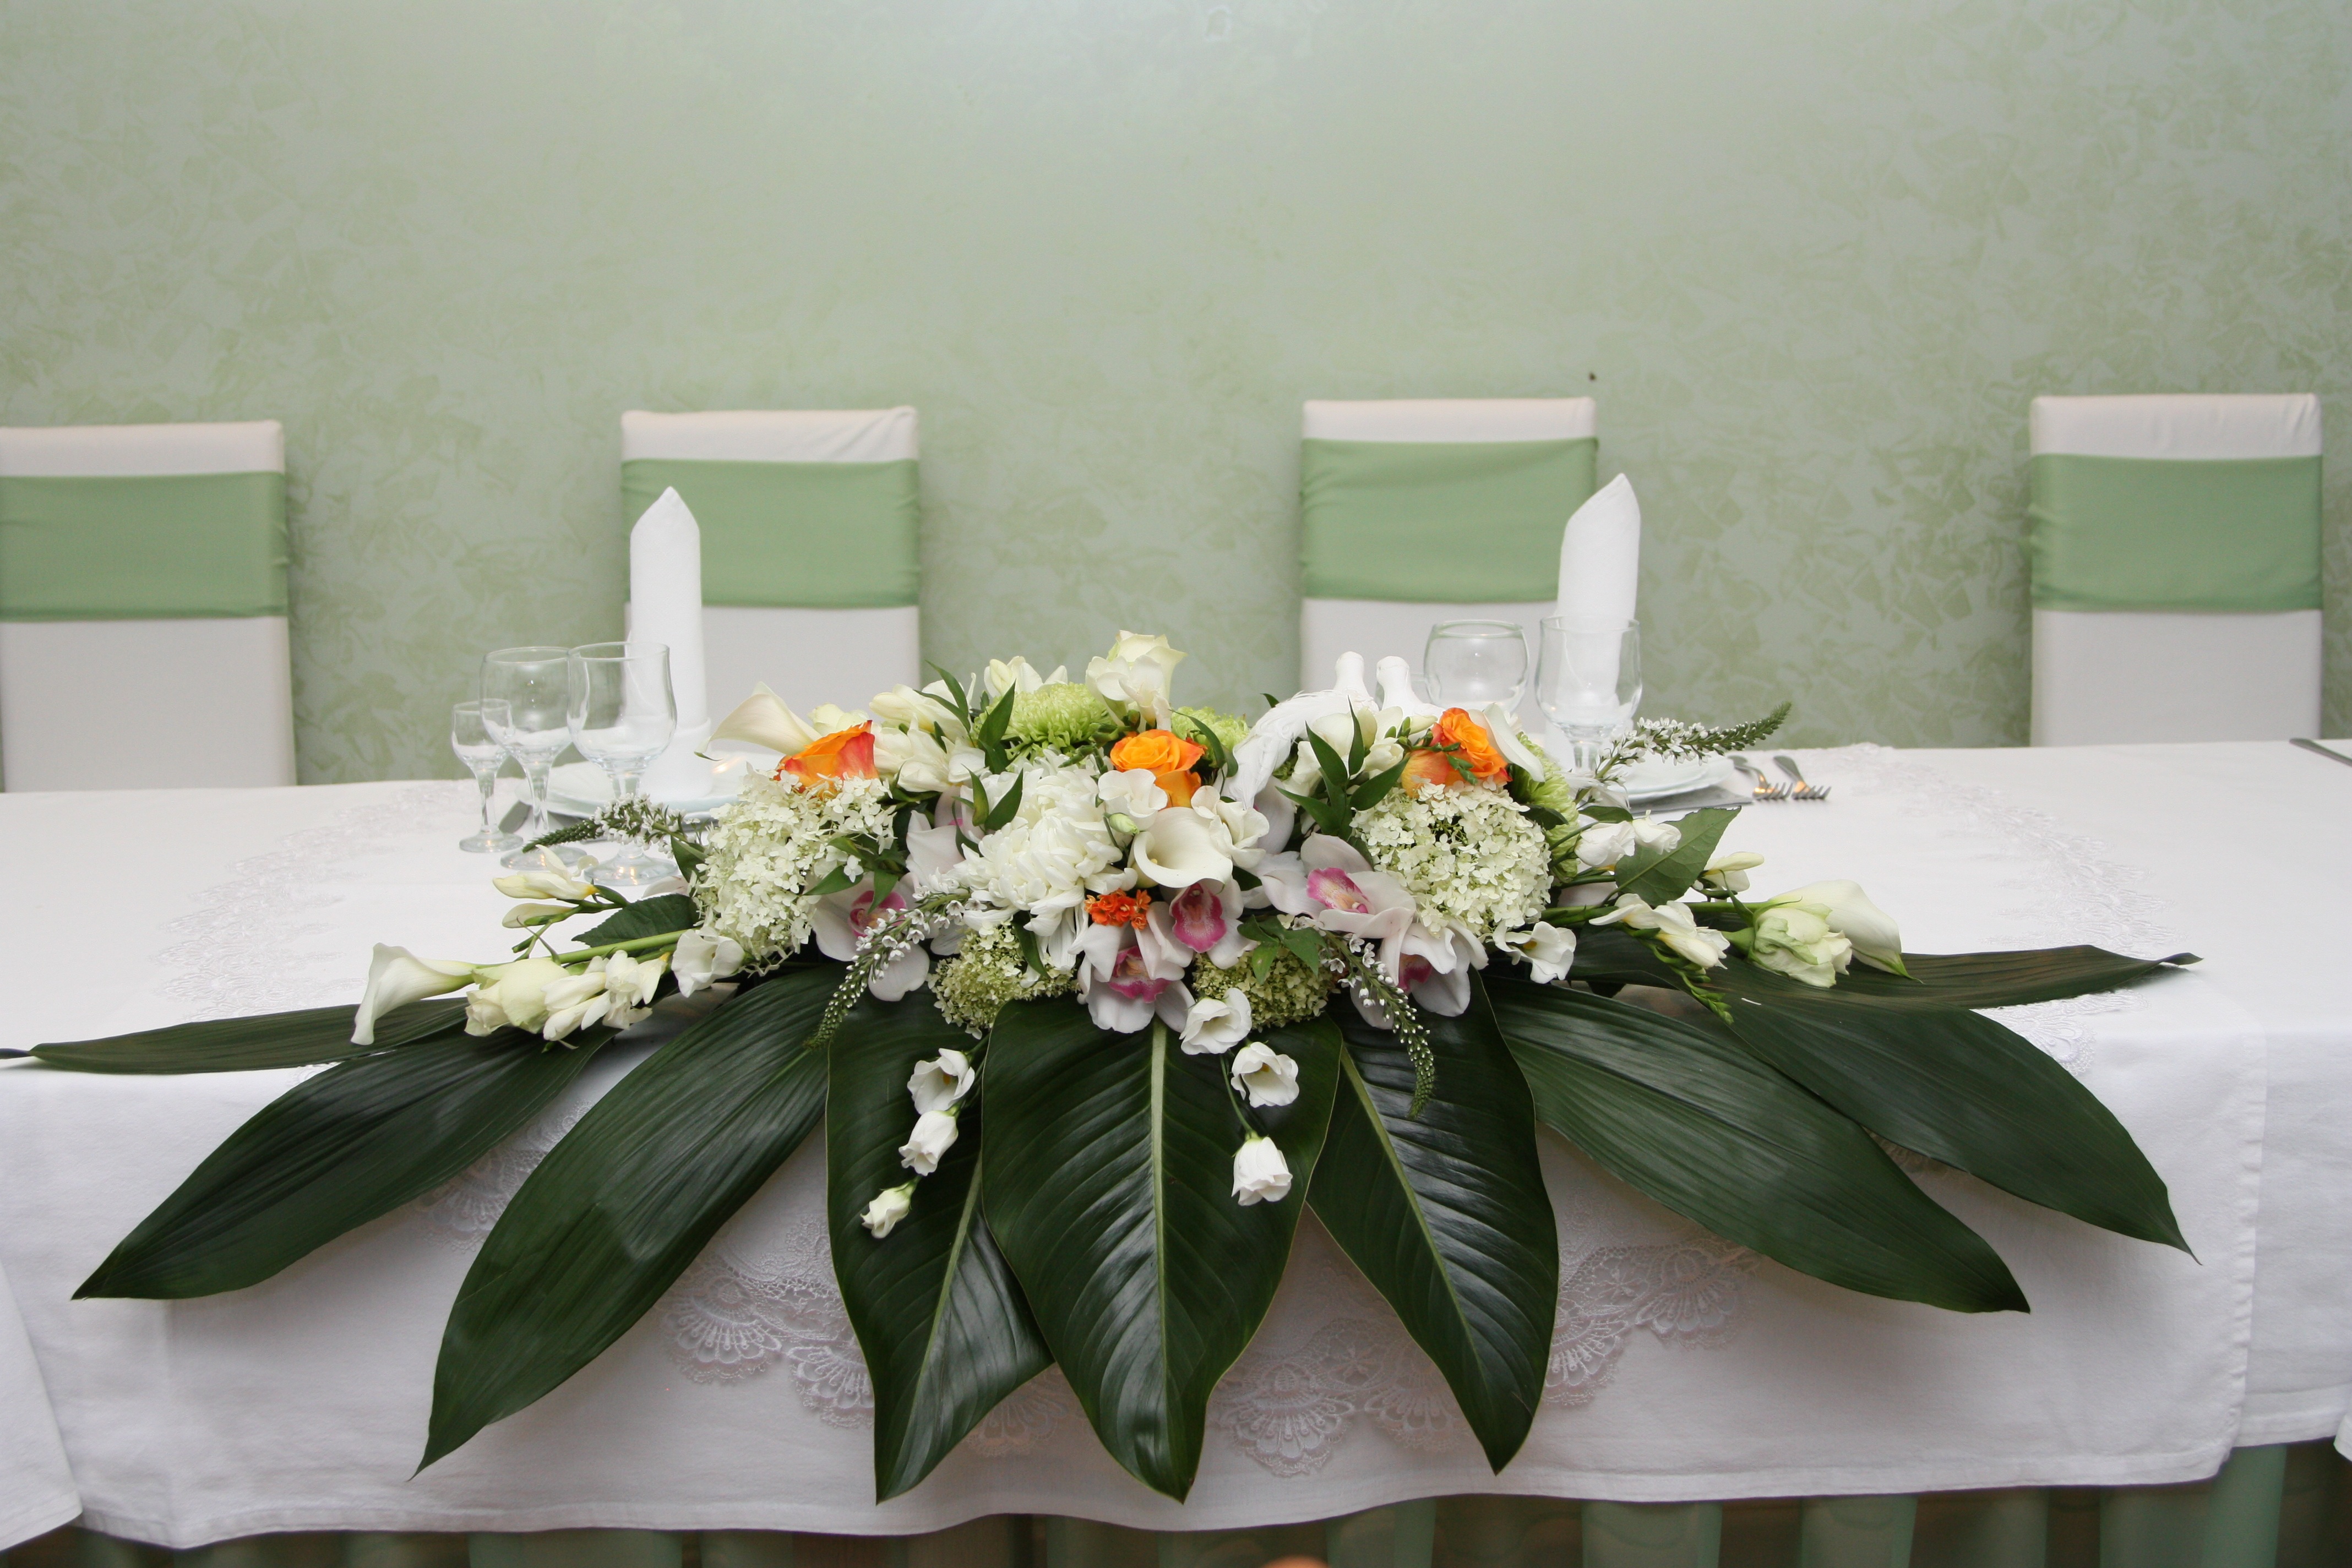
plant, flower, green, wedding, decor, aisle, ceremony, floristry, floral arrangement, flower bouquet, floral design, centrepiece, flower arranging, wedding decor